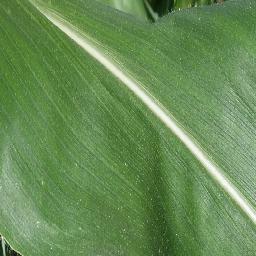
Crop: corn
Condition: (maize)_healthy